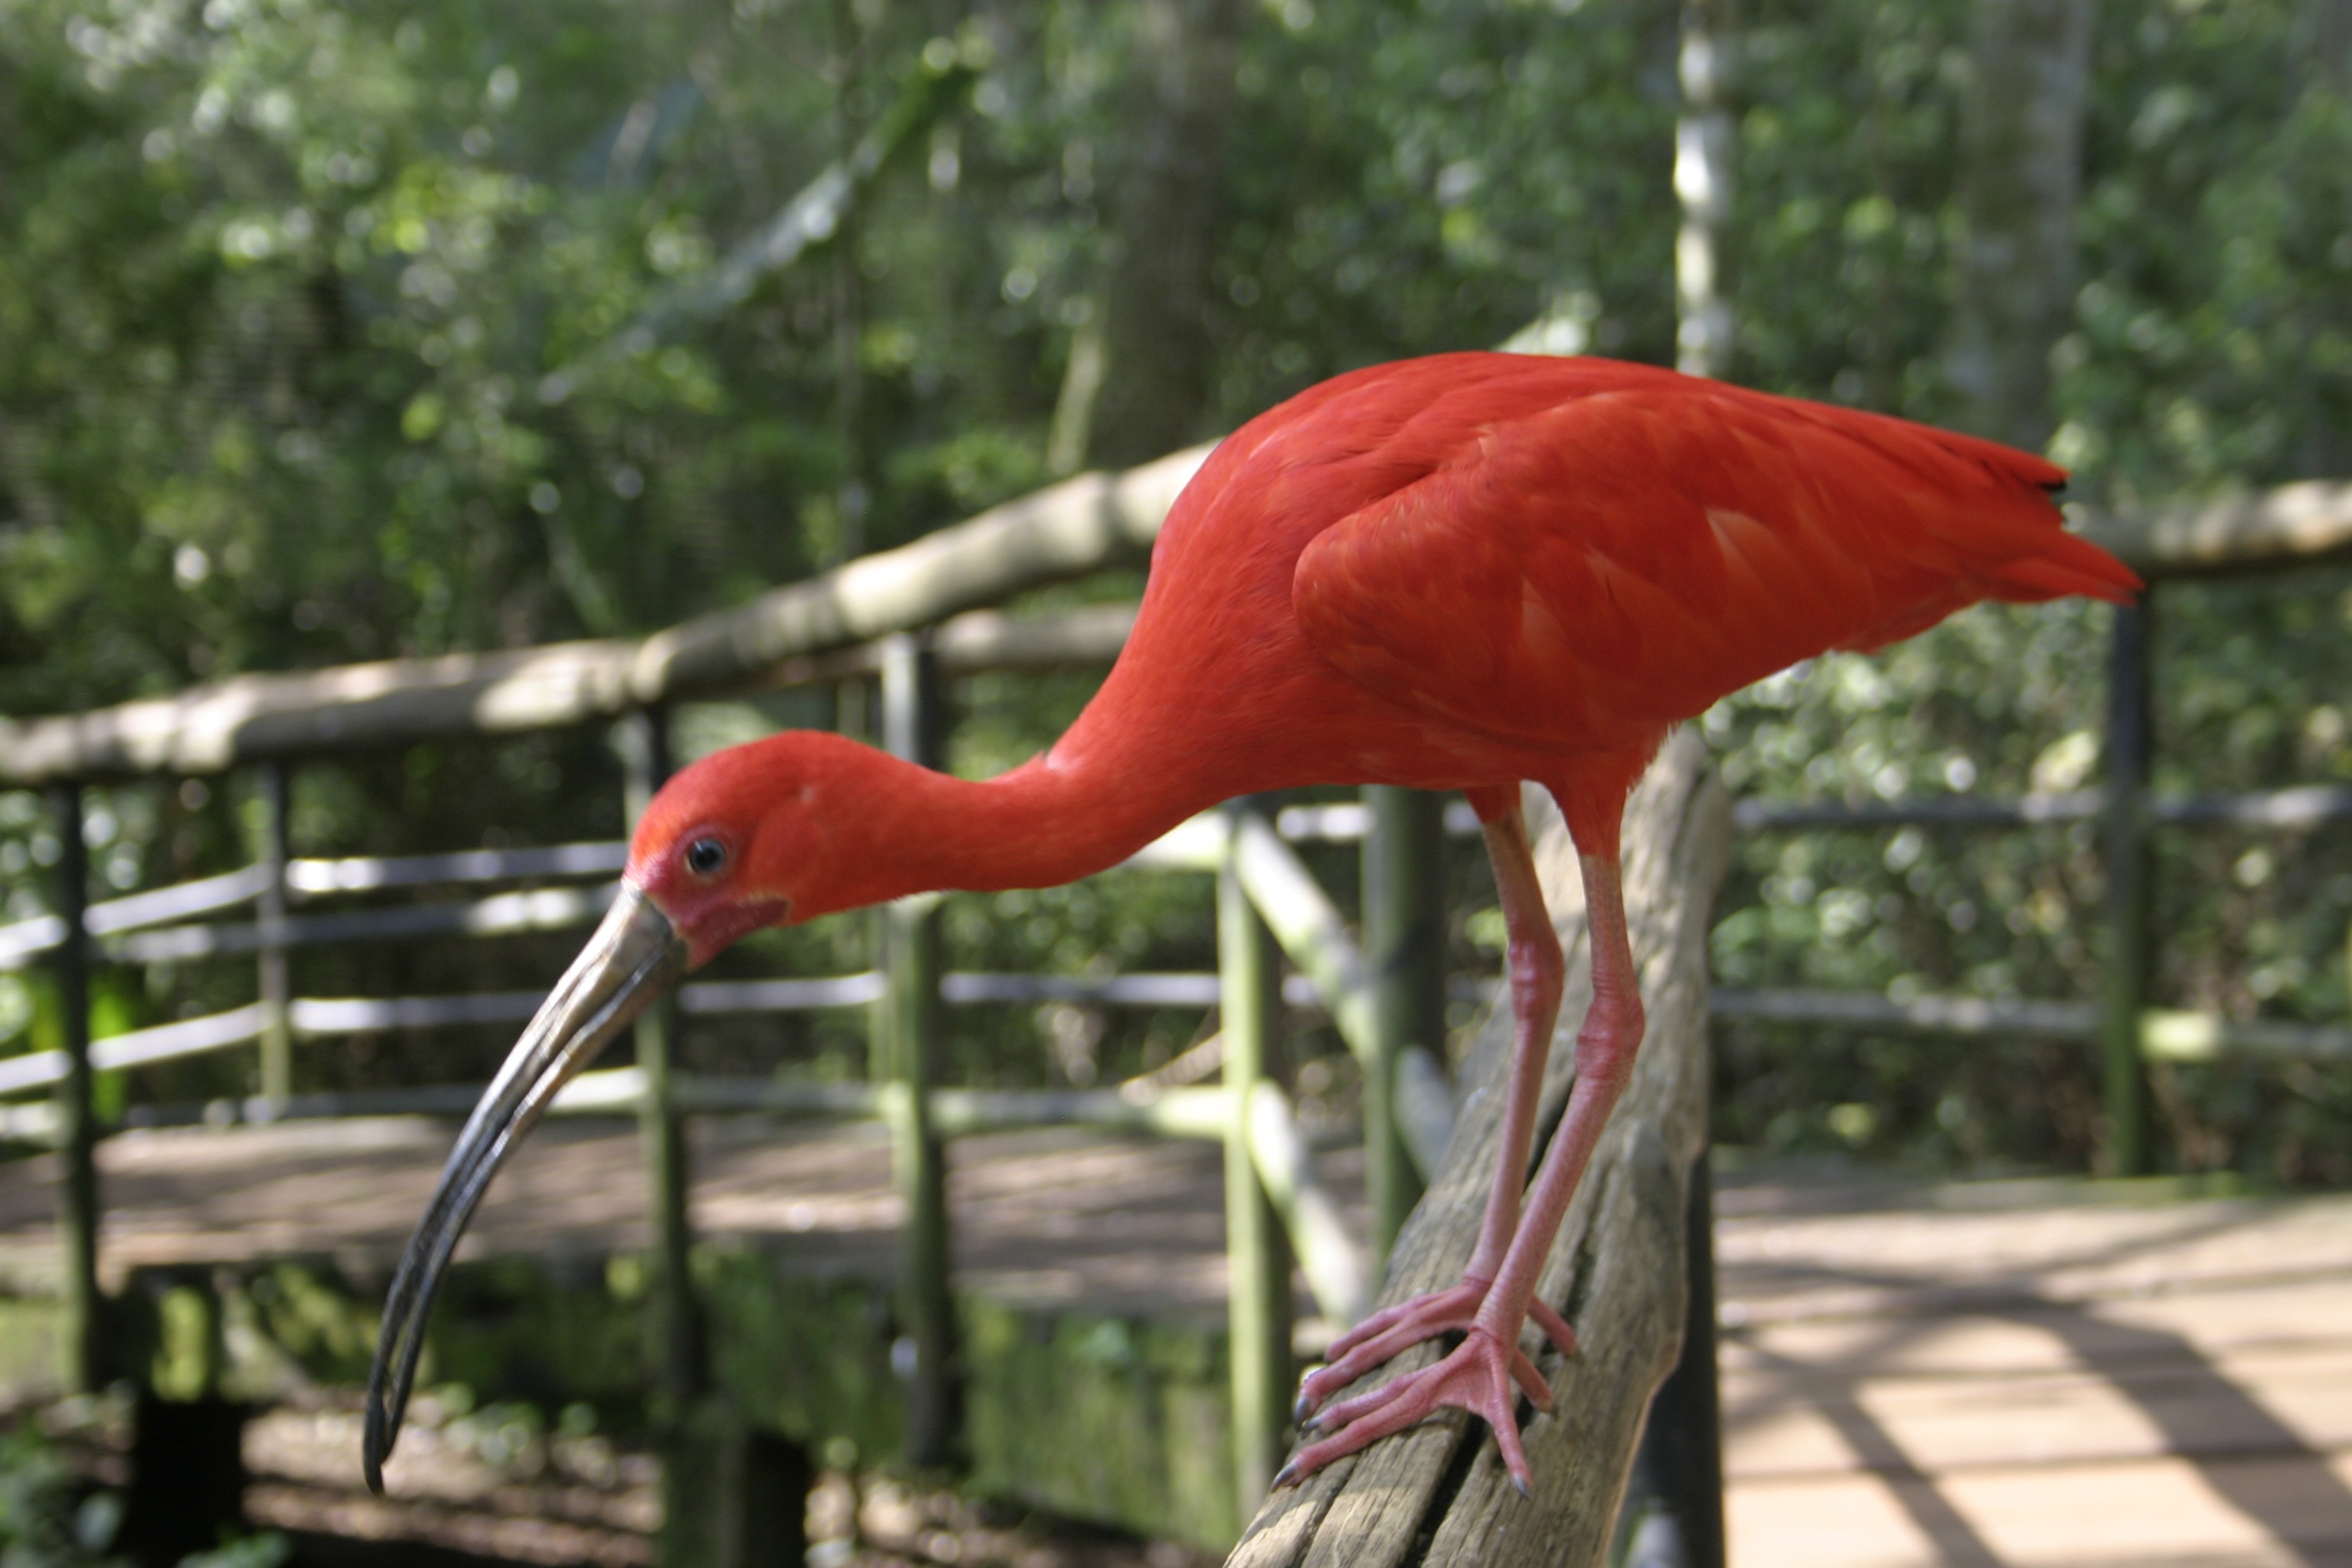
nature, bird, wildlife, zoo, beak, pink, fauna, stork, coral, birds, flamingo, vertebrate, ibis, water bird, ciconiiformes